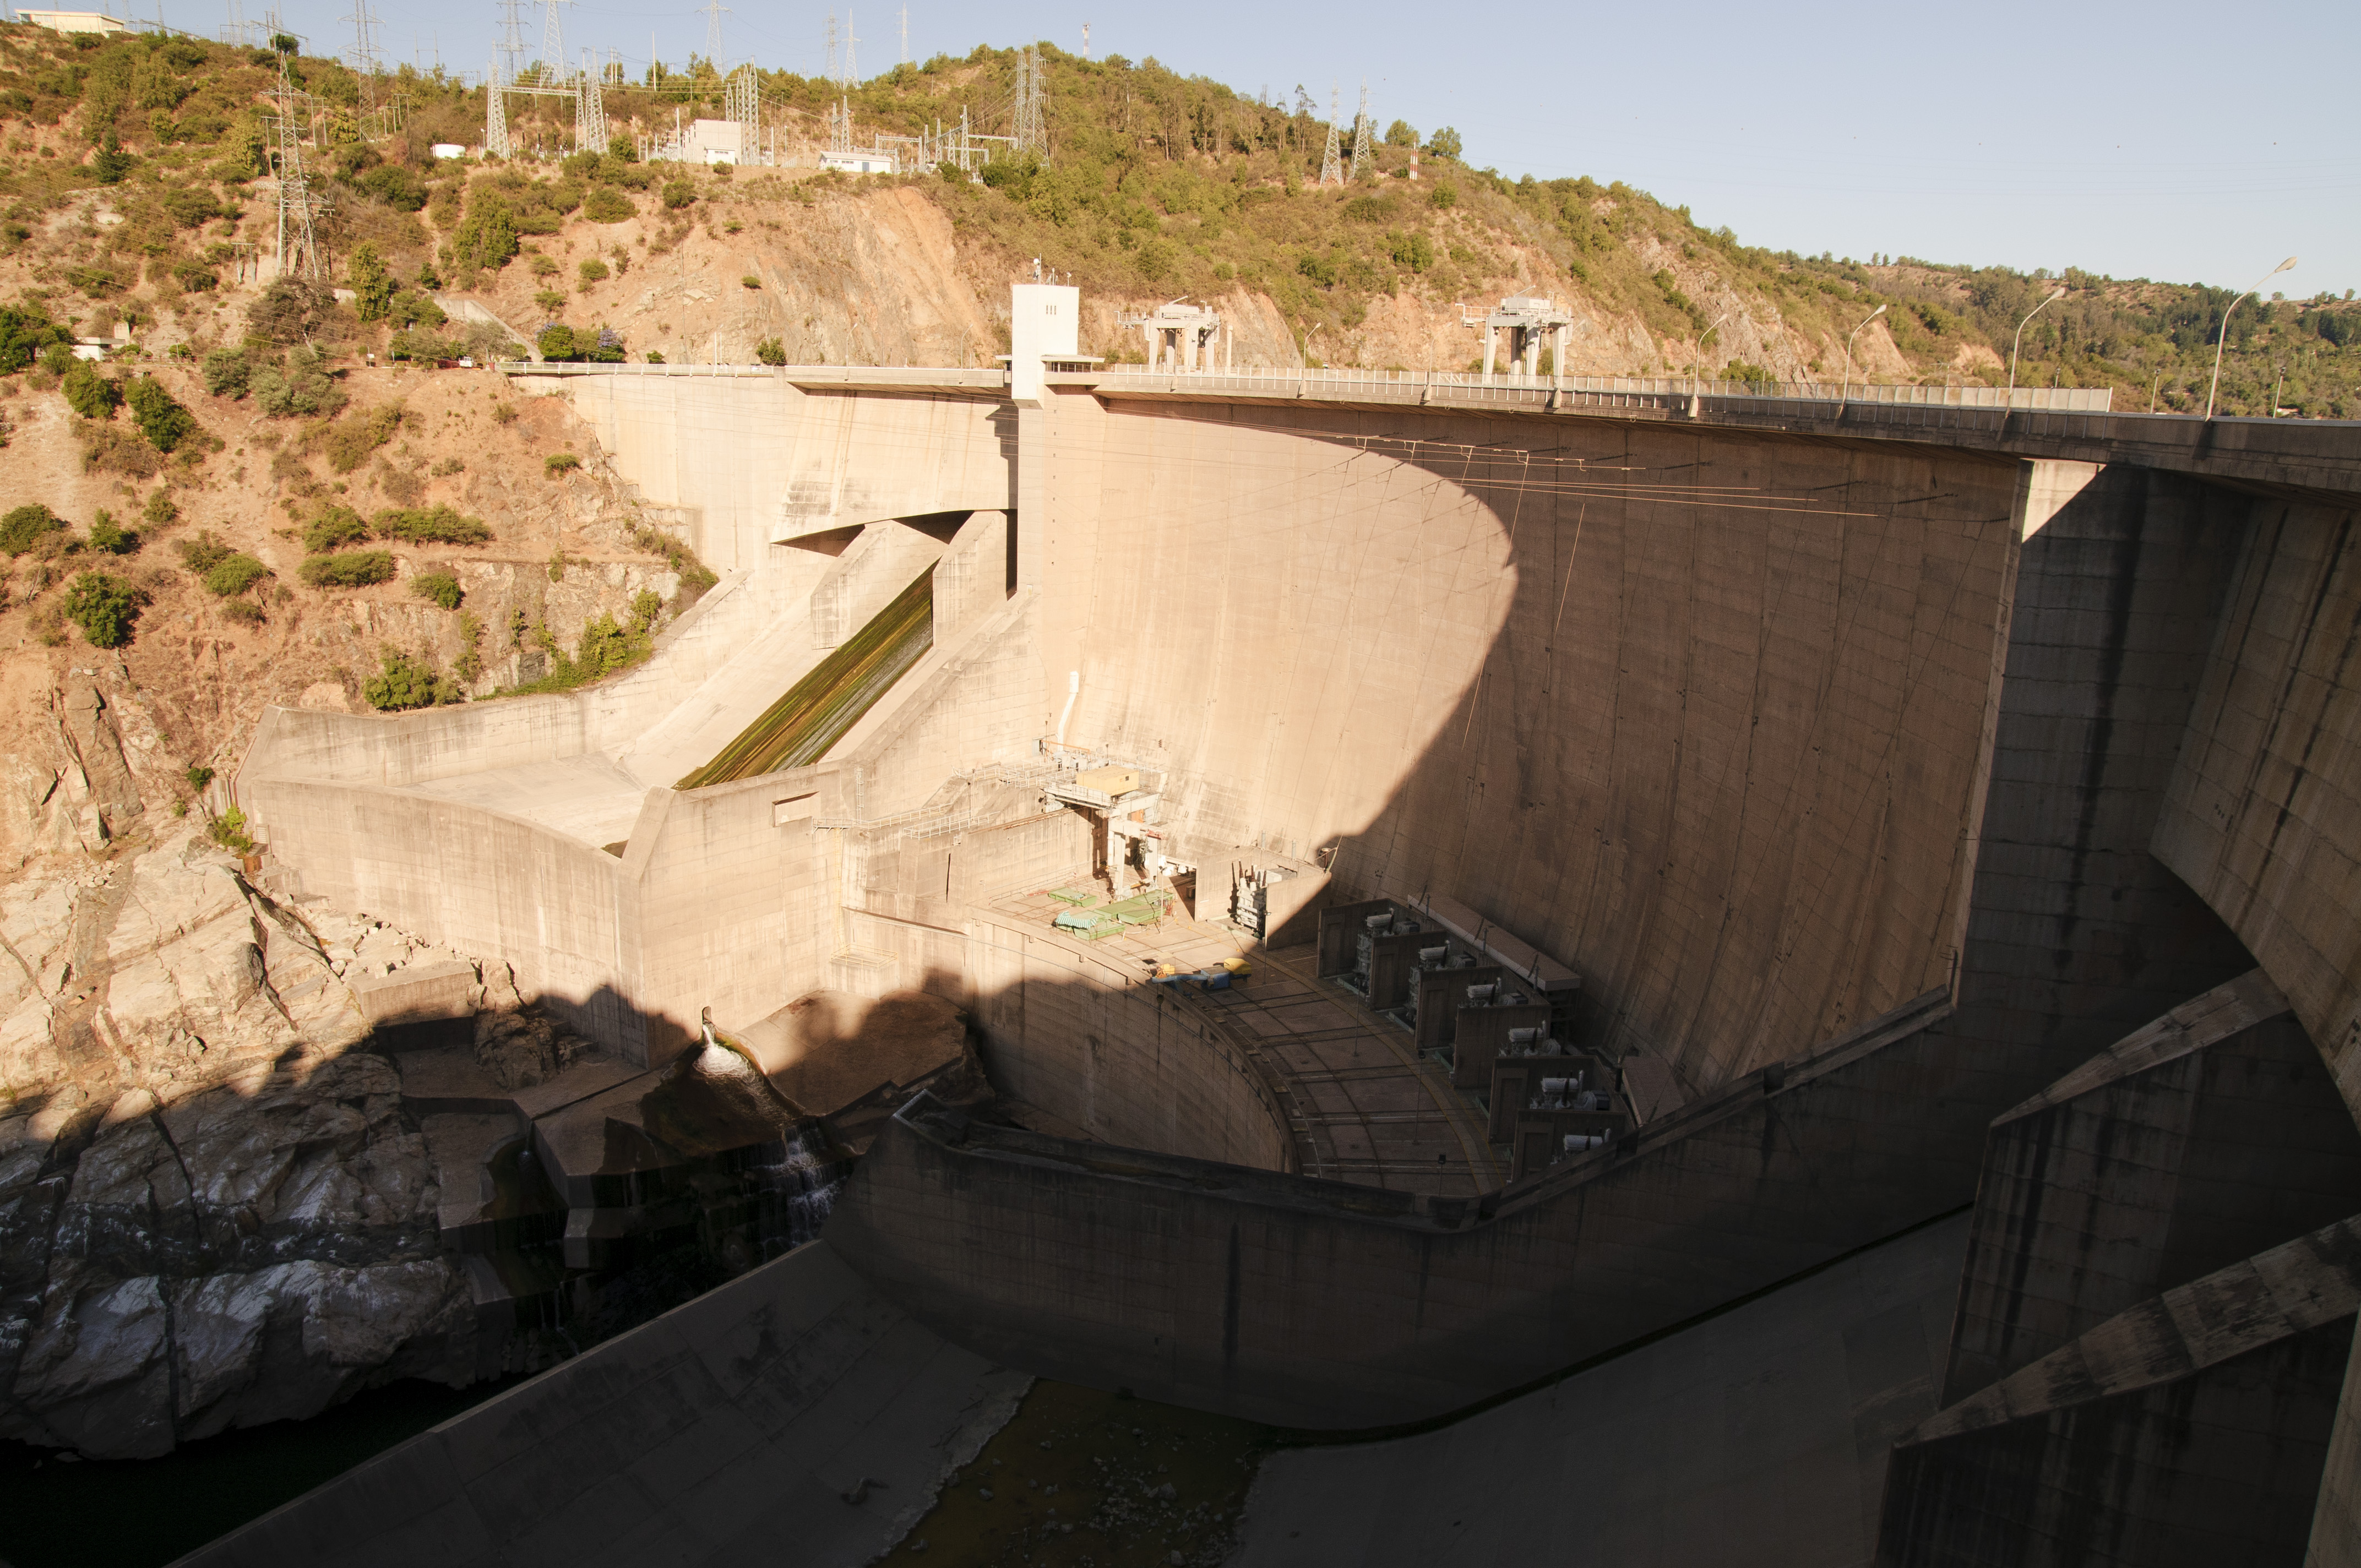
wall, nikon, fortification, terrain, chile, infrastructure, d300